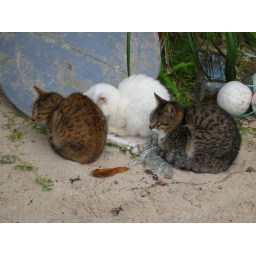
Lots of friendly cats on the beach in Kabira